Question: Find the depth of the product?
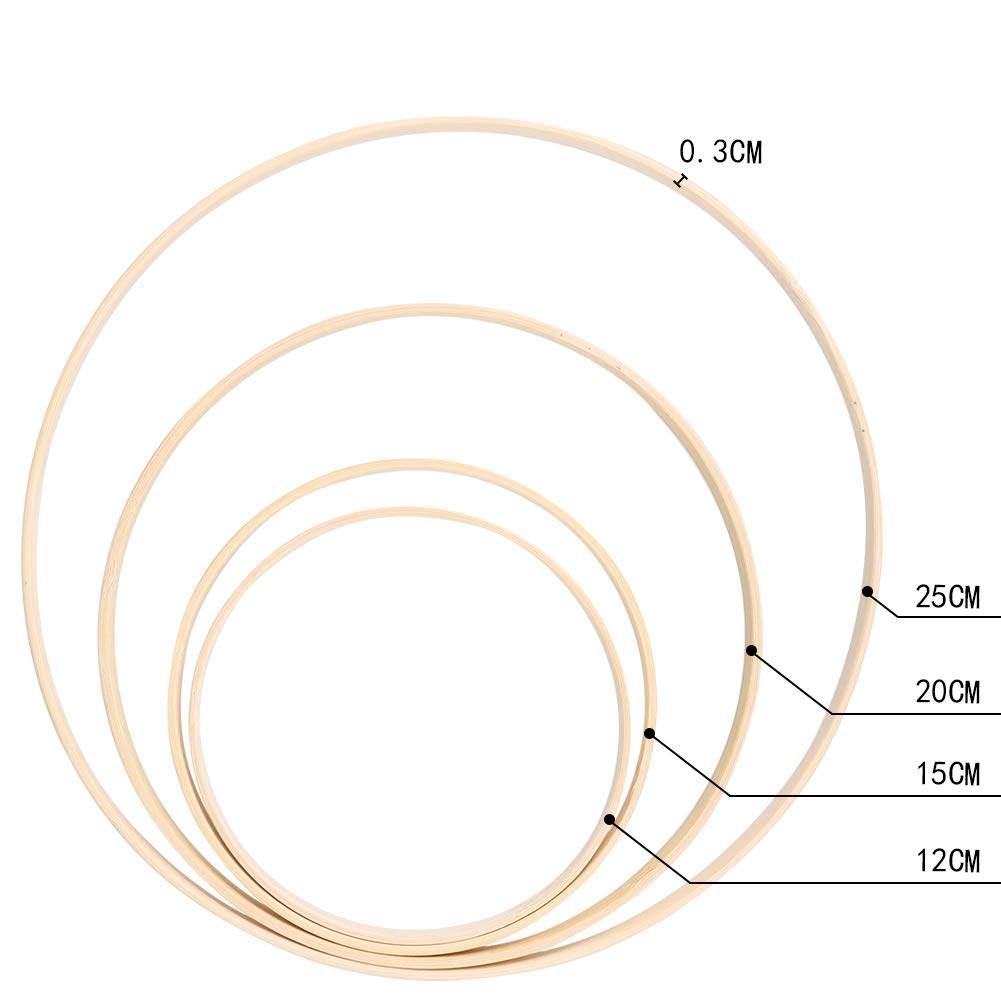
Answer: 25.0 centimetre